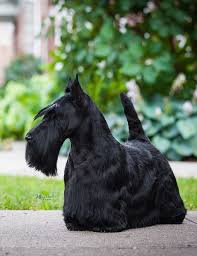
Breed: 206-n000037-Scotch_terrier